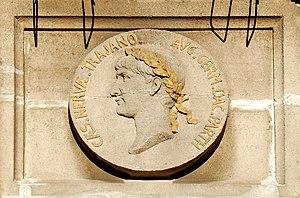
Belgique - Bruxelles - Grand-Place - Maison du Roi d'Espagne
La « Maison du Roi d'Espagne » est une maison de style néo-baroque située au numéro 1 de la Grand-Place de Bruxelles en Belgique, sur le côté nord-ouest de la place et à l'angle de la rue au Beurre.